Lech Wałęsa

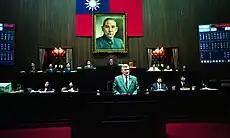
Wałęsa giving a speech at the Legislative Yuan in Taiwan in 1996

On 10 March 1981, through the introduction of his former superior in the army, Wałęsa met Wojciech Jaruzelski for the first time in the office building of the Council of Ministers for three hours. During the meeting, Jaruzelski and Wałęsa agreed that mutual trust was necessary if the problems of Poland were to be solved. Wałęsa said "It's not the case that the name of socialism is bad. Only some people spoiled the name of socialism". He also complained about and criticized the government. Jaruzelski informed Wałęsa of the coming war games of the Warsaw Pact from 16 to 25 March, hoping he could help maintain the social order and avoid anti-Soviet remarks. Jaruzelski also reminded Wałęsa that Solidarity had used foreign funds. Wałęsa joked "We don't have to take only dollars. We can take corn, fertilizer, anything is okay. I told Mr. Kania before that I would take everything from the enemy. The more the better, until the enemy was weakened no more".